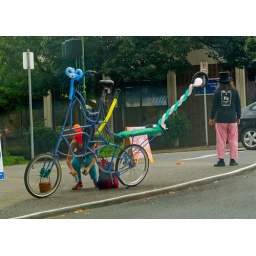
I spotted this bike from my car as we drove through the Sellwood neighborhood in Portland, OR.